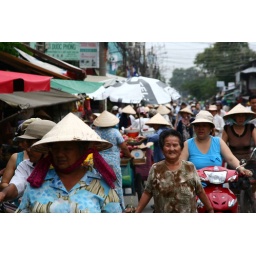
Market street by our house